Slavic languages

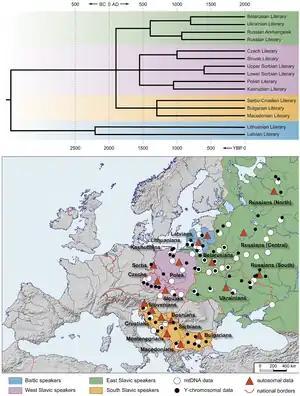
Map and tree of Slavic languages, according to Kassian and A. Dybo

In September 2015, Alexei Kassian and Anna Dybo published, as a part of interdisciplinary study of Slavic ethnogenesis, a lexicostatistical classification of Slavic languages. It was built using qualitative 110-word Swadesh lists that were compiled according to the standards of the Global Lexicostatistical Database project and processed using modern phylogenetic algorithms.